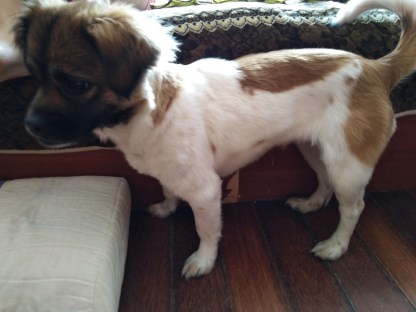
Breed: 3336-n000121-chinese_rural_dog